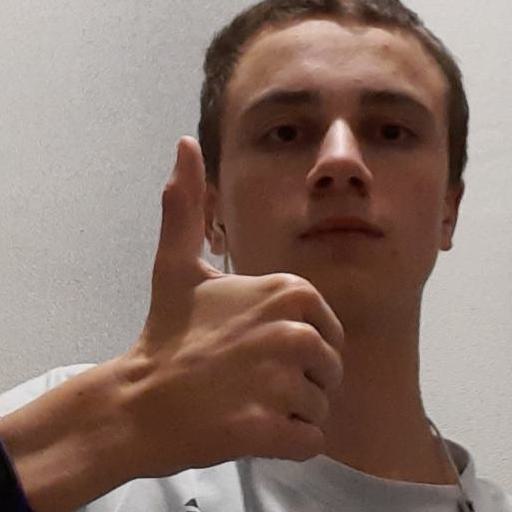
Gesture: like